Casey Bennetto

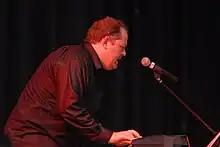
Bennetto in 2007, performing in the Melbourne International Comedy Festival

He wrote and composed the musical "Keating!" for the Melbourne International Comedy Festival which later received the 2007 Helpmann Award for Best Musical as well as Best Original Score for Bennetto.